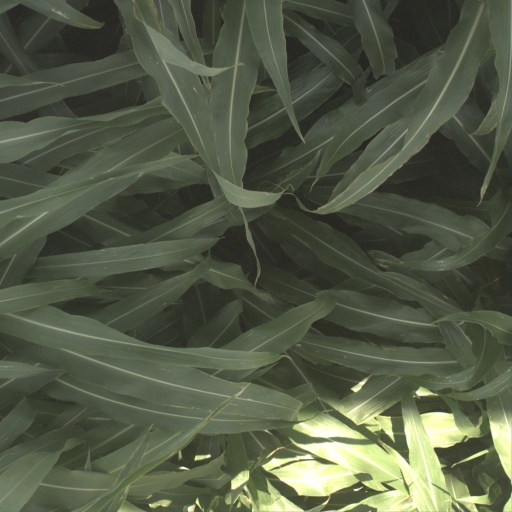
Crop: sorghum